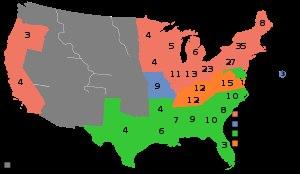
Stephen Arnold Douglas, né le 23 avril 1813 à Brandon, et mort le 3 mai 1861 à Chicago, est un homme politique américain et Avocat de l'Illinois. Il était l'un des candidats du Parti démocrate à la présidence lors des élections de 1860, remportées par le candidat républicain Abraham Lincoln. Douglas avait déjà battu Lincoln lors des élections de 1858 dans l'Illinois au Sénat des États-Unis, qui est connu pour les débats Lincoln - Douglas. Au cours des années 1850, Douglas était l'un des principaux défenseurs de la souveraineté populaire, qui estimait que chaque territoire devait être autorisé à déterminer s'il devait autoriser l'esclavage à l'intérieur de ses frontières. Douglas a été surnommé le «Petit Géant» parce qu'il était de petite taille physique, mais une figure puissante et dominante en politique.
Cette page concerne des événements d'actualité qui se sont produits durant l'année 1860 du calendrier grégorien aux États-Unis.
La présidence d'Abraham Lincoln débuta le 4 mars 1861, date de l'investiture d'Abraham Lincoln en tant que 16ᵉ président des États-Unis, et prit fin avec l'assassinat de Lincoln le 15 avril 1865, soit 42 jours après le début de son second mandat. Lincoln fut le premier membre du Parti républicain à être élu à la présidence. Il fut remplacé après sa mort par le vice-président Andrew Johnson. Son mandat fut principalement marqué par la guerre de Sécession opposant les États du Nord aux États du Sud.